Wey P8

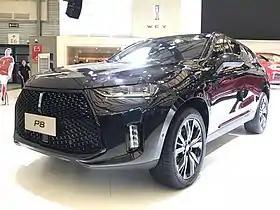
WEY P8

The WEY P8 is a mid-size crossover SUV produced by Great Wall Motor under the premium brand, WEY, and is essentially the PHEV version of the WEY VV7.